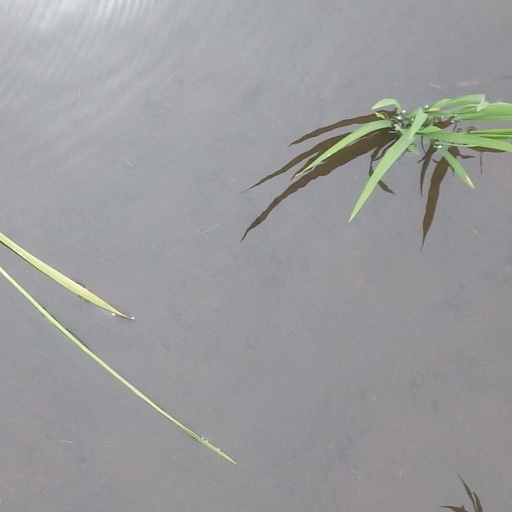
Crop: rice